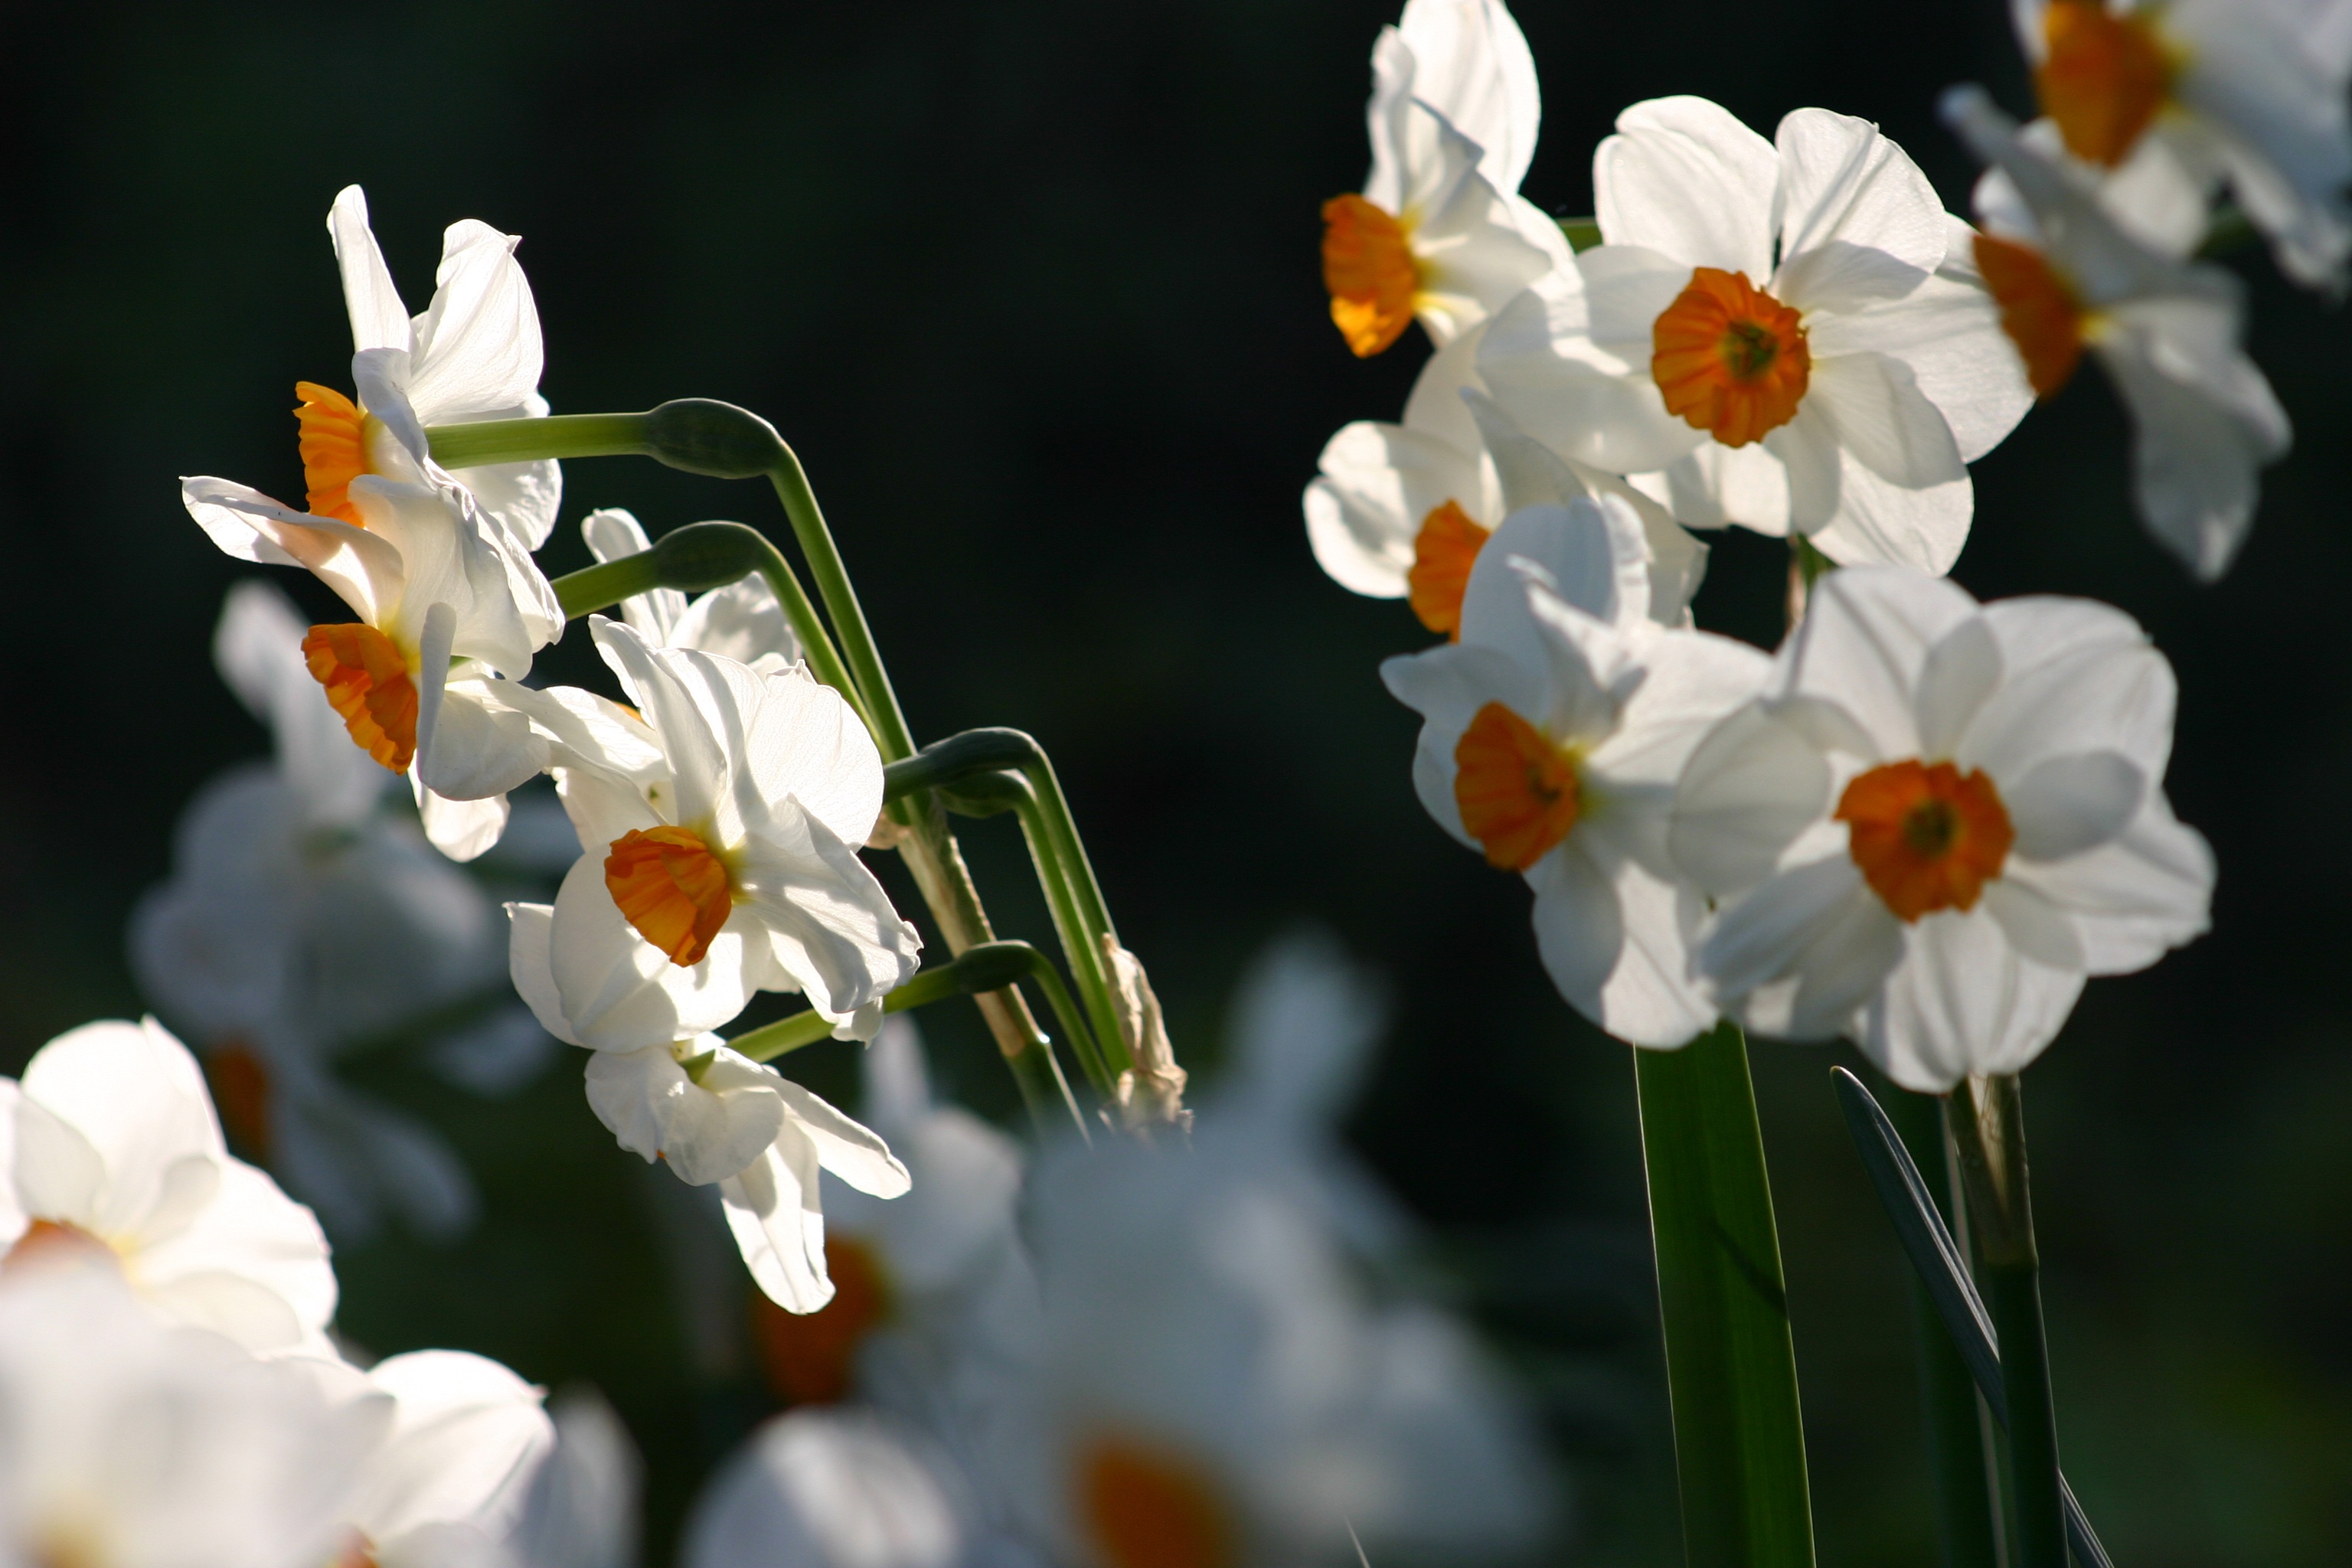
blossom, growth, plant, flower, spring, green, botany, garden, flora, botanical, wildflower, flowers, gardening, narcissus, easter, spring flower, macro photography, flowering plant, plant stem, land plant